Nigella Lawson

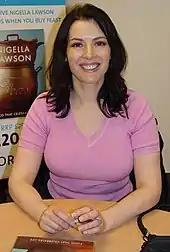
At a book signing in 2004.

In November 2003, Lawson oversaw the menu and preparations for a lunch hosted by Tony Blair at Downing Street for George W. Bush and his wife during their state visit to the UK. Former First Lady of the United States, Laura Bush, is said to be a fan of Lawson's recipes and once included one of her soups as the starter for the 2002 presidential Christmas dinner. Lawson's fifth book, "Feast: Food that Celebrates Life", released in 2004, made sales worth £3 million. London's "Evening Standard" wrote that the book "works both as a practical manual and an engrossing read. ... Nobody else writes so openly about the emotional significance of food." Lawson appeared frequently on American television in 2004, conducting cookery slots on talk shows such as "The Ellen DeGeneres Show".